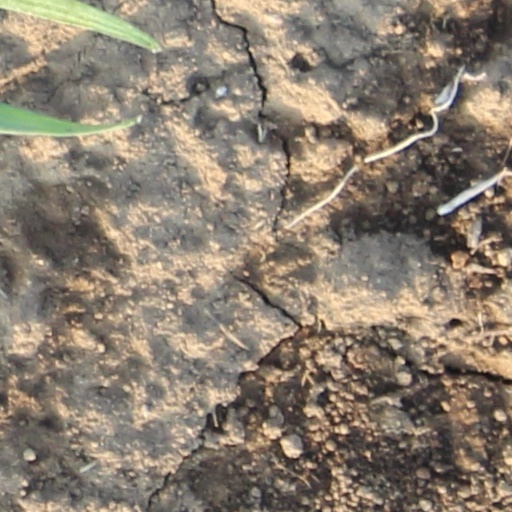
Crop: wheat